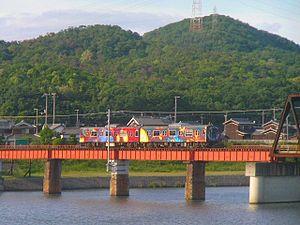
La ligne Kakogawa est une ligne de train japonaise exploitée par la West Japan Railway Company. Cette ligne relie Kakogawa à Tamba.